Edge of Seventeen (film)

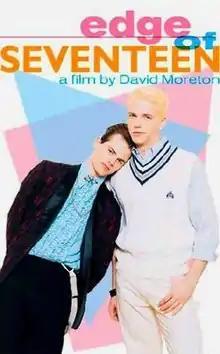
Theatrical release poster

Edge of Seventeen is a 1998 coming of age romantic comedy-drama film directed by David Moreton, written by Moreton and Todd Stephens, starring Chris Stafford, and co-starring Tina Holmes and Andersen Gabrych.